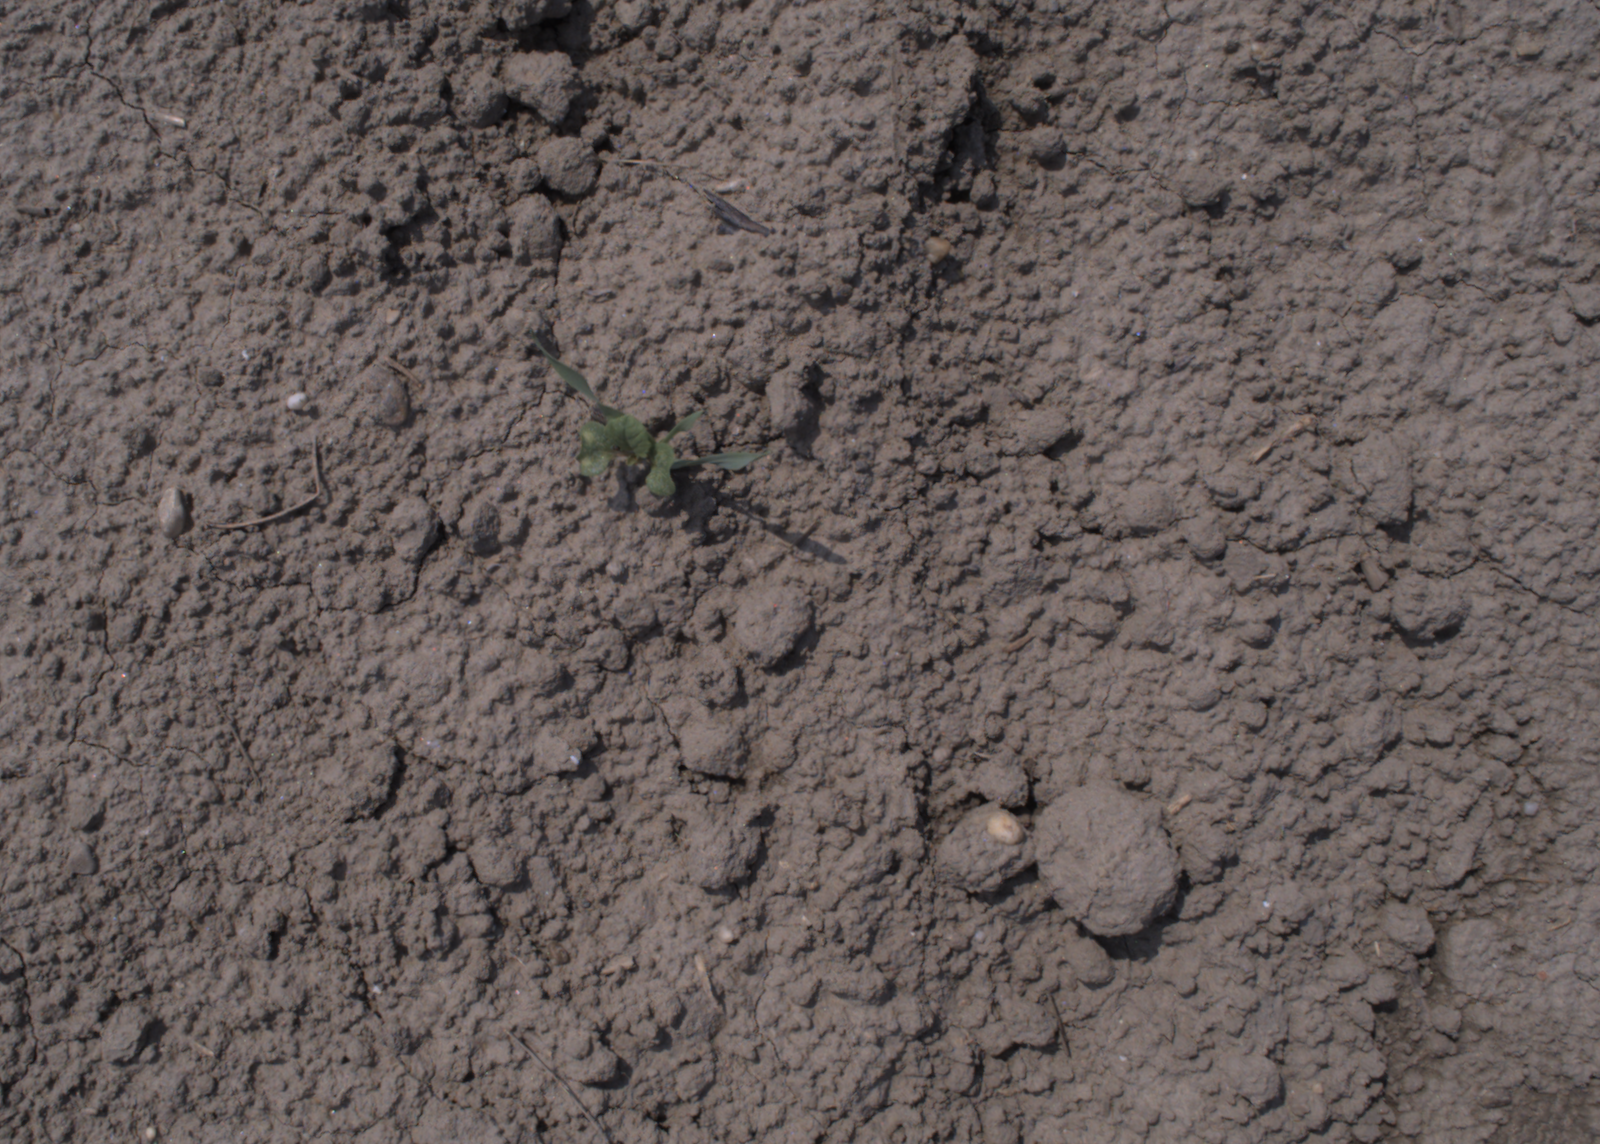
Capture date: 06.08.2020 12:32:15
Weather: sunny
Wind: medium
Seeding date: 21.07.2020
Plant canopy height (mm): 890